Continuous ink system

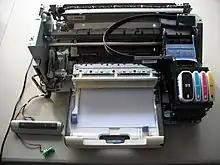
Continuous ink system in an HP Business Inkjet 1200n. The ink is transported from tanks through the black flexible band, which is vertically rigid so it does not fall into the path of the printhead and cause a jam.

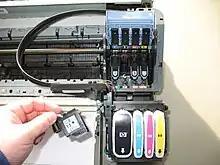
Close-up view of the above printer, showing the individual removable printheads and ink tanks for each color.

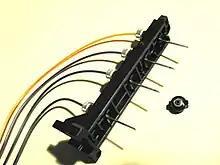
Disassembled view of the above printer. Metal needles insert into the ink tanks to collect ink. The liquid inlet is a notch cut into the side of the needle, with a spring-loaded sliding rubber cap (shown) that slides up over the notch when the tank is removed. This design retains moisture inside the ink supply tubing and prevents dry-out and clogging when ink tanks are either not installed, or are removed for replacement.

A continuous ink system (CIS), also known as a continuous ink supply system (CISS), a continuous flow system (CFS), an automatic ink refill system (AIRS), a bulk feed ink system (BFIS), or an off-axis ink delivery system (OIDS) is a method for delivering a large volume of liquid ink to a comparatively small inkjet printhead. Many business and professional grade printers incorporate a continuous ink system in their design to increase printing capacity.